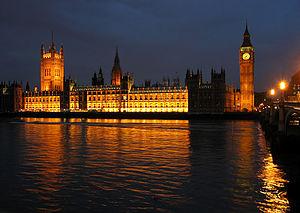
Le droit britannique est l'ensemble des différents systèmes légaux appliqués au Royaume-Uni : le droit anglais, qui vaut en Angleterre et au Pays de Galles, caractérisé par la common law ; le droit écossais, dont l'autonomie est garantie par l'Acte d'Union de 1707 et qui est caractérisé par un système mixte de common law et de droit civil ; enfin, le droit nord-irlandais qui existe depuis le Government of Ireland Act 1920.